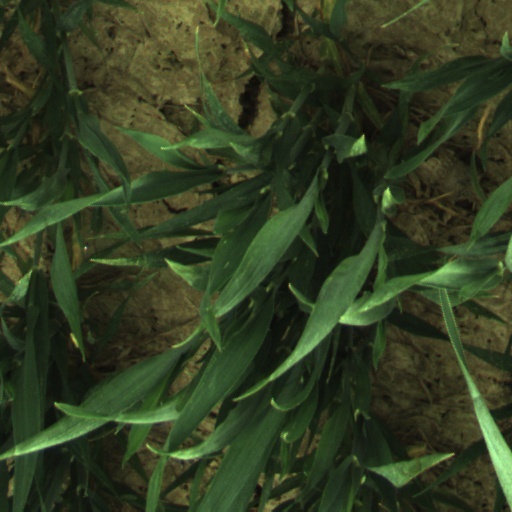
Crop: wheat